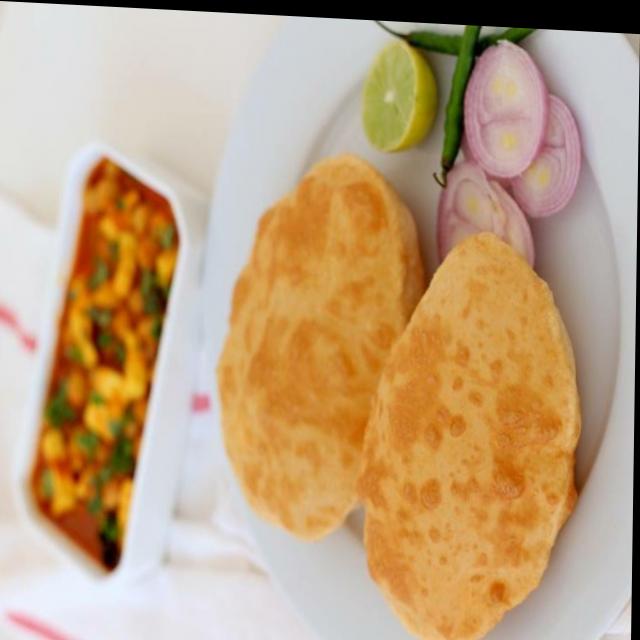
Dish: chole_bhature